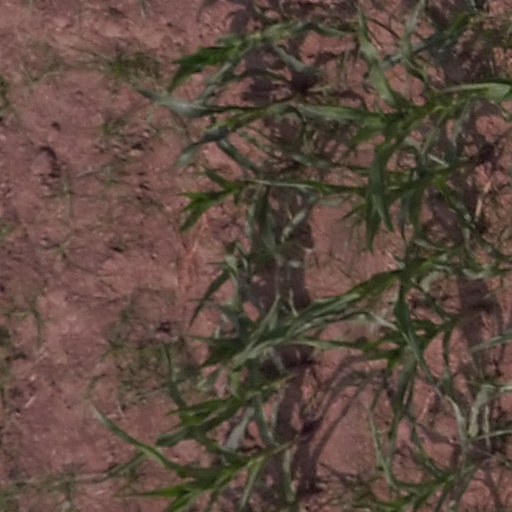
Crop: maize; corn